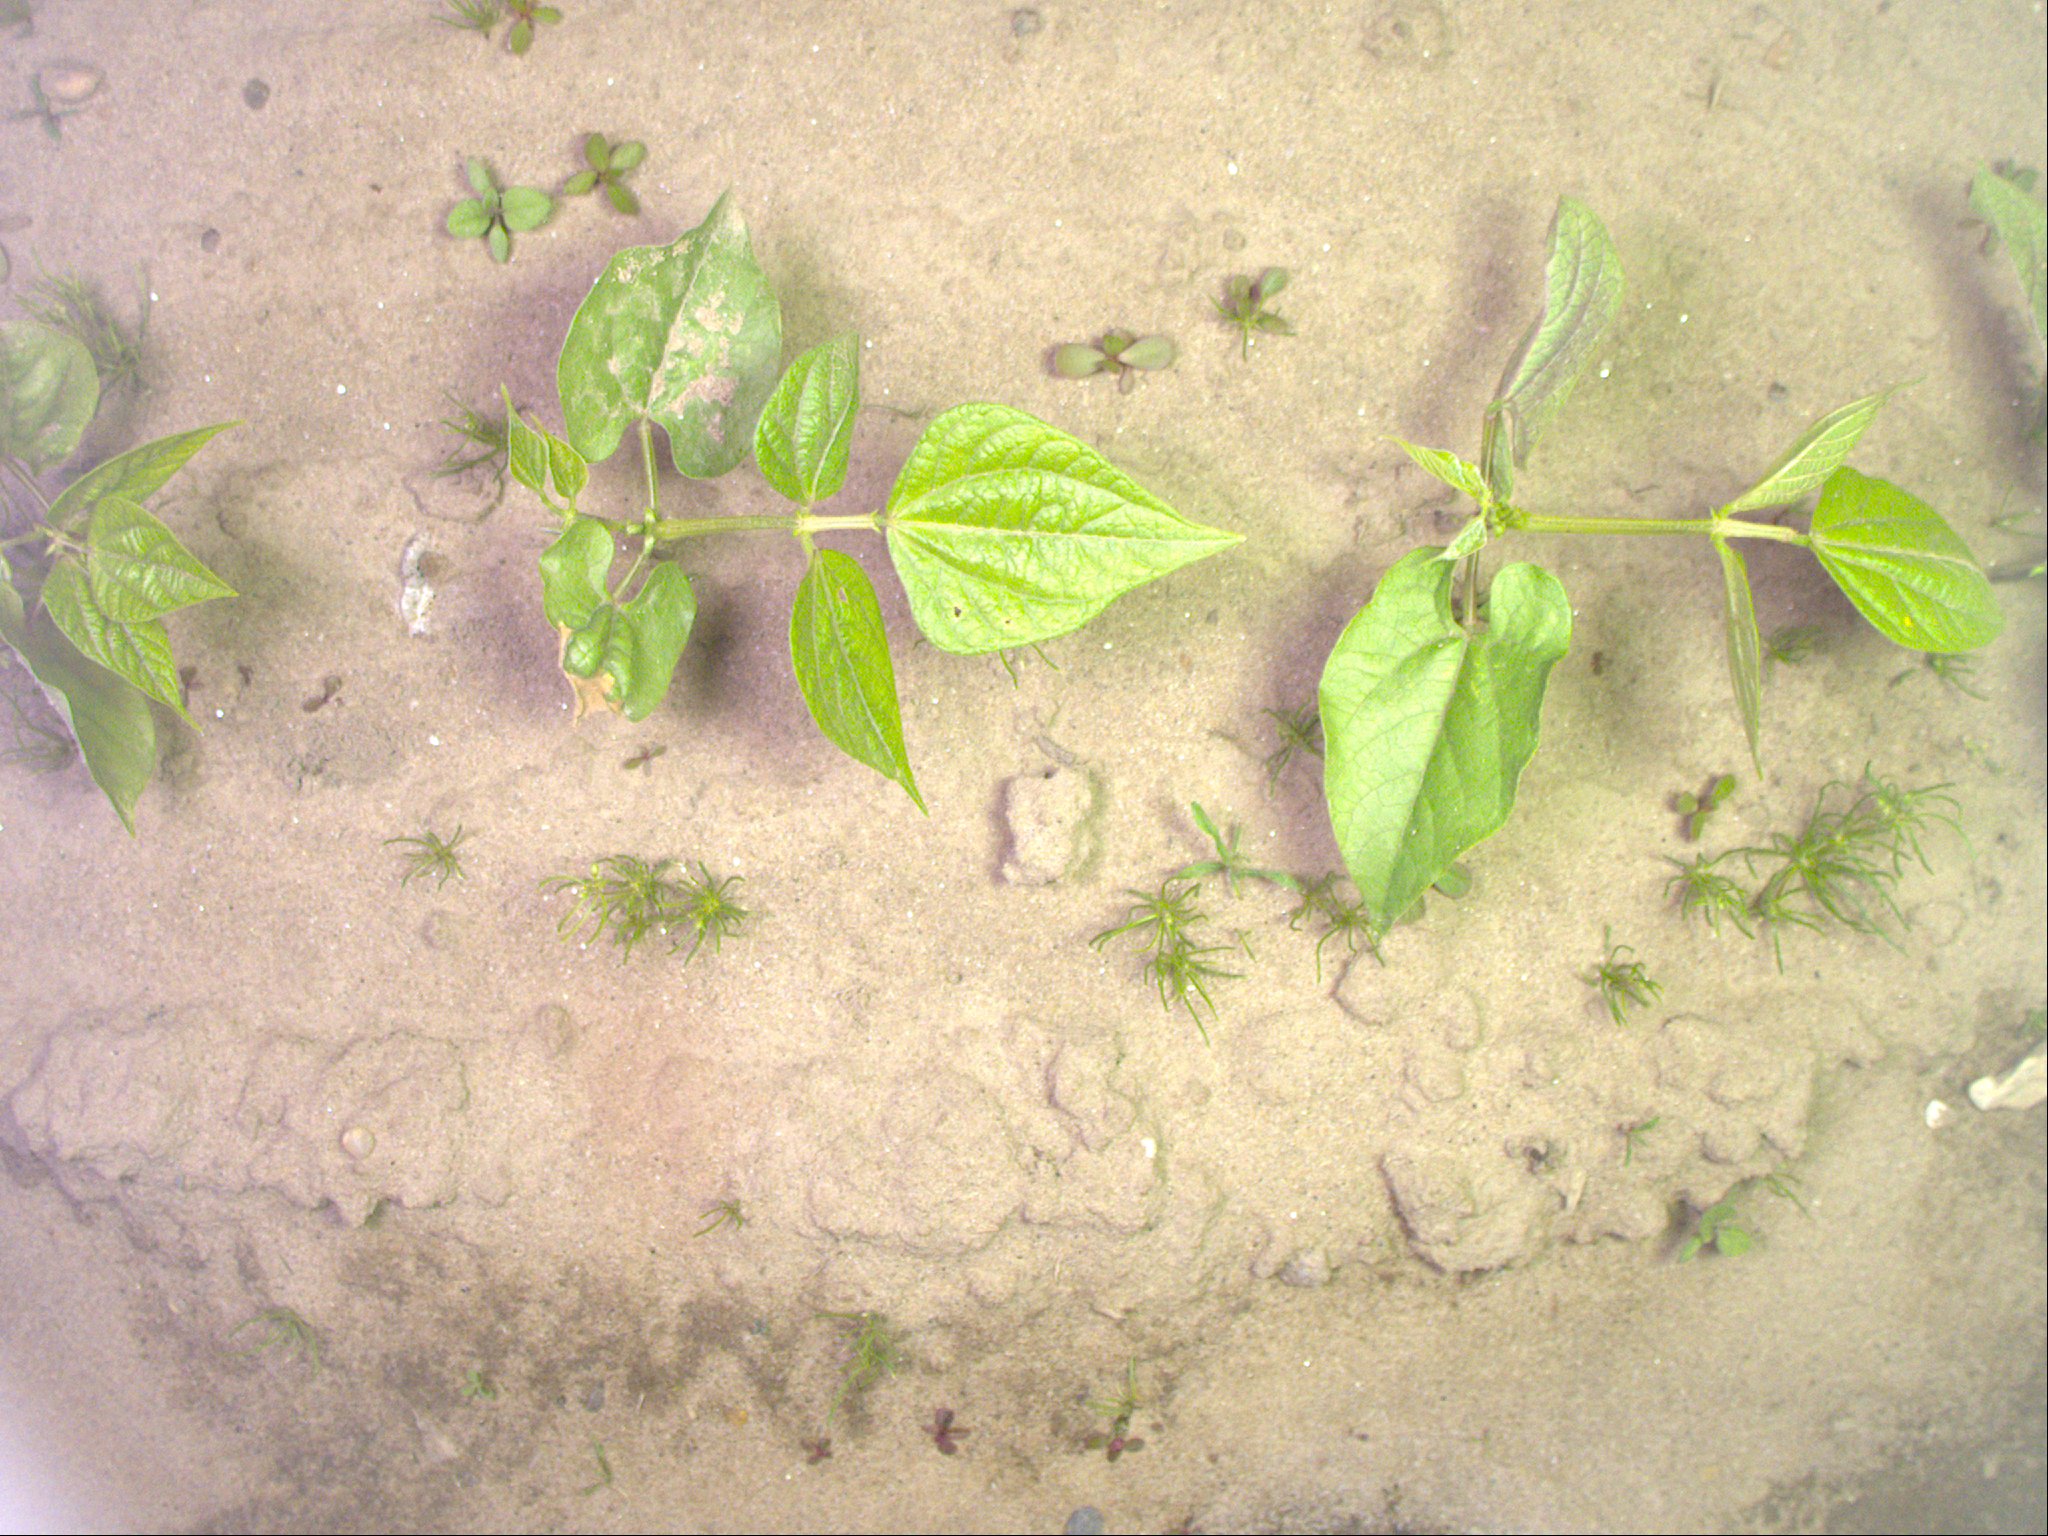
Crop: bean
Objects: bean, bean, bean, stem_bean, stem_bean, stem_bean